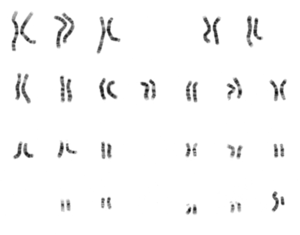
Karyotype
Karyogram hos en mand, Giemsafarvning.
En karyotype er en angivelse af den specifikke kromosombesætning hos eukaryote arter. Begrebet kan også anvendes om den enkelte celle eller det enkelte individ. Studiet af karyotyper er en del af cytogenetikken.